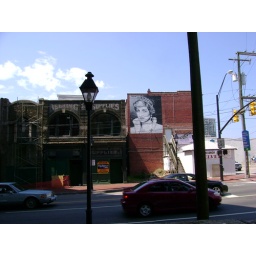
Painted building near train station in Richmond, VA